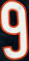
Number: 9